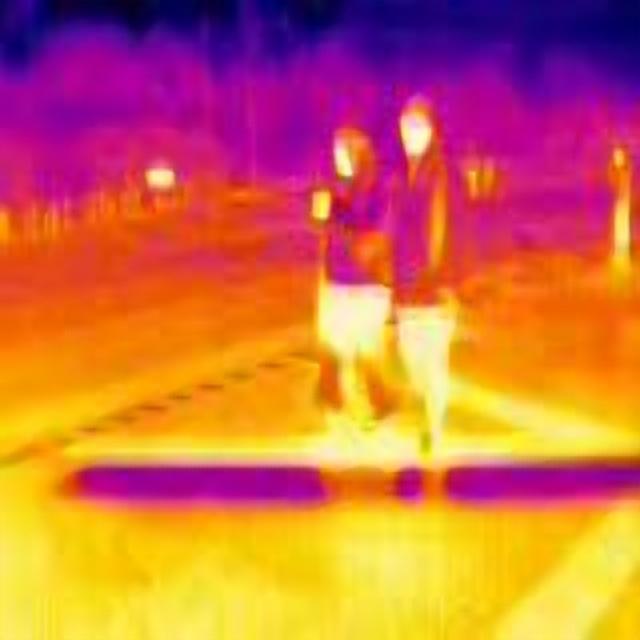
Detected objects:
label: person
label: person
label: person